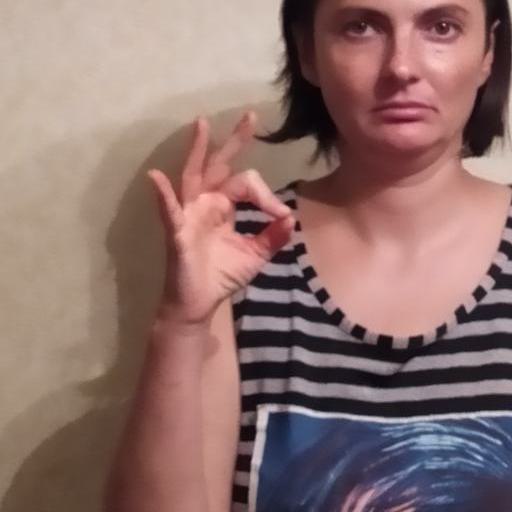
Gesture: ok